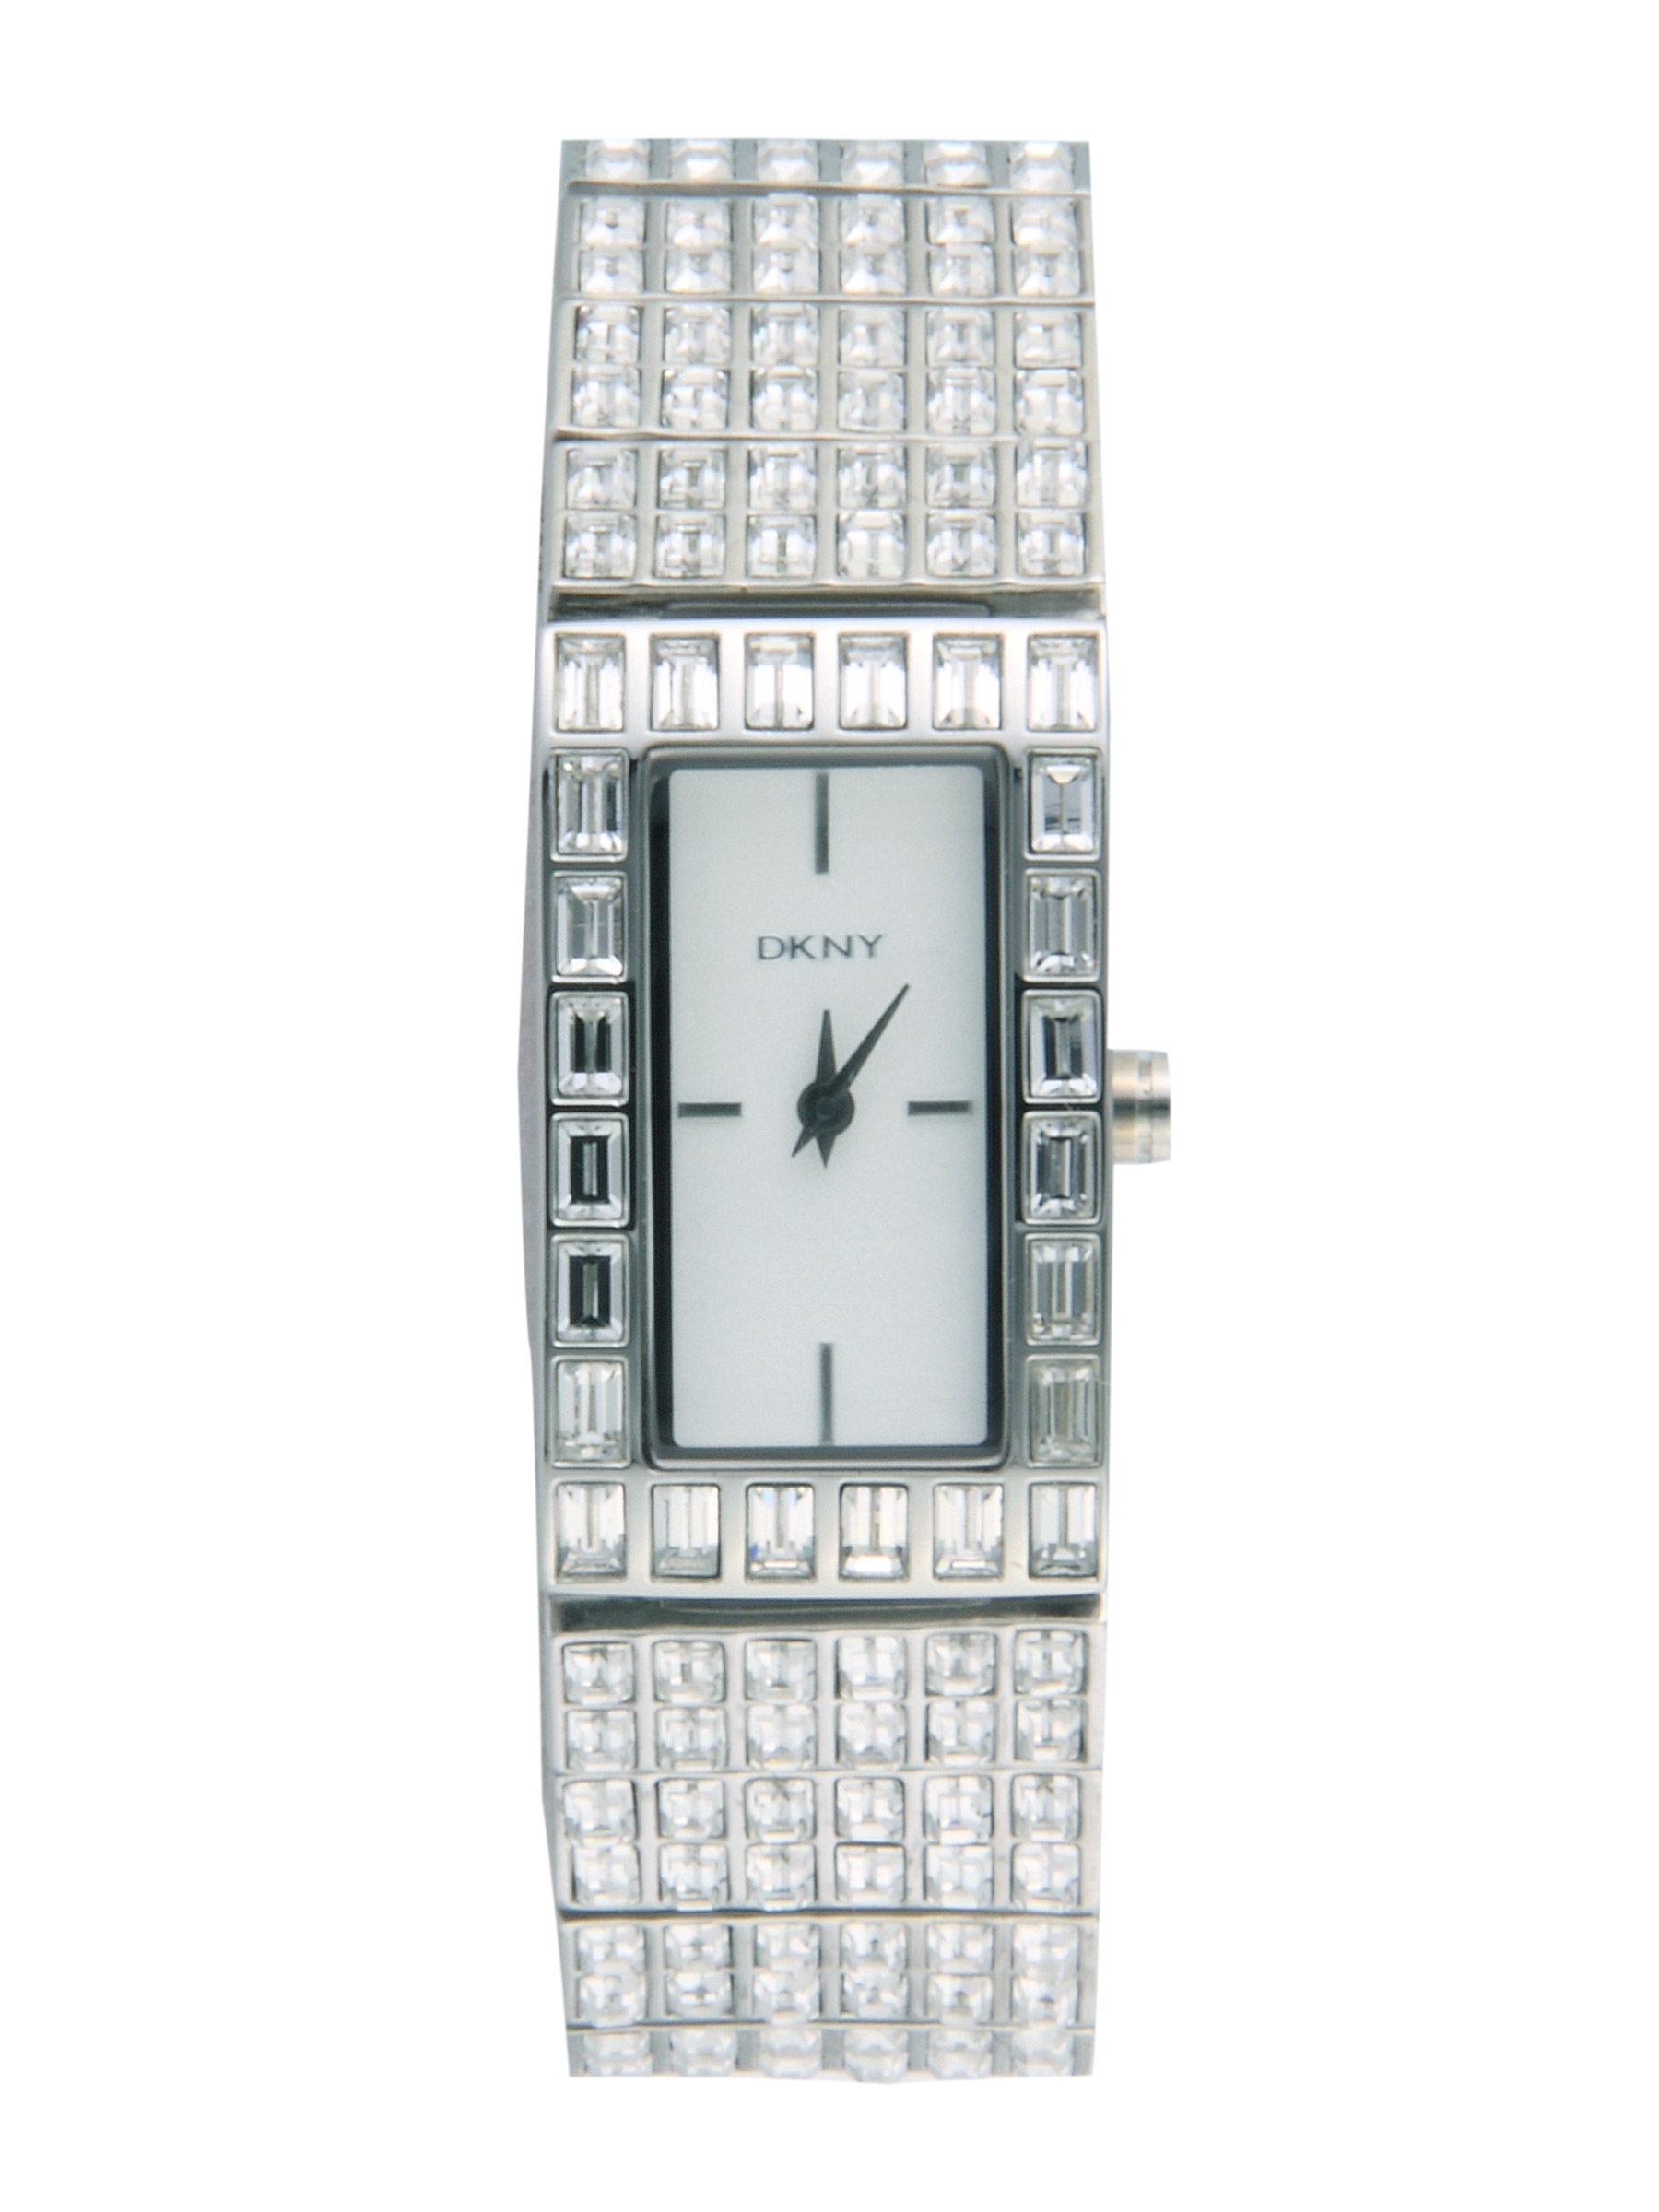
DKNY Women White Dial Watch NY8299
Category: Accessories / Watches / Watches
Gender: Women
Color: White
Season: Winter 2016
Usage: Casual